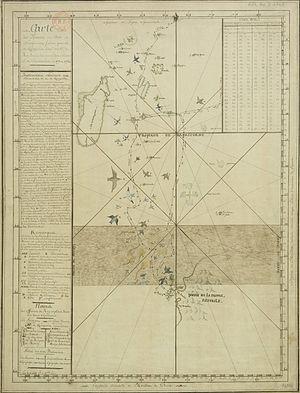
Le Gros Ventre est une gabare française du XVIIIᵉ siècle et l'un des deux navires qui participa à l'expédition australe menée par Yves Joseph de Kerguelen de Trémarec en 1772. Il participa à la découverte de l'archipel des Kerguelen et fut le premier navire français à aborder l'Australie. Lancé en 1766, le Gros Ventre servit jusqu'en 1779 et ouvrit la voie à l'utilisation des gabares comme navires d'exploration.